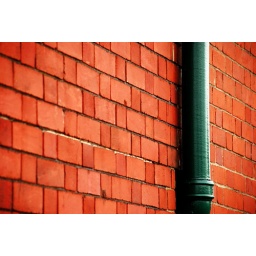
A water pipe in a house off the docks, near Ashton Avenue, Bristol